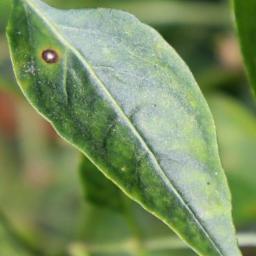
Label: cercospora